Leif Erikson

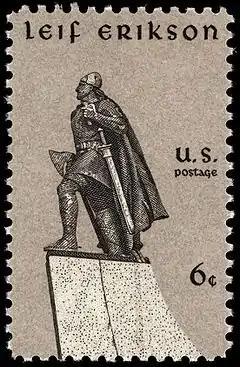
Erikson commemorative stamp, issued 9 October 1968, Leif Erikson Day

Stories of Leif's journey to North America had a profound effect on the identity and self-perception of later Nordic Americans and Nordic immigrants to the United States. The first statue of Erikson (by Anne Whitney) was erected in Boston in 1887 at the instigation of Eben Norton Horsford, who was among those who believed that Vinland could have been located on the Charles River or Cape Cod; not long after, another casting of Whitney's statue was erected in Milwaukee. A statue was also erected in Chicago in 1901, having been originally commissioned for the 1893 World's Columbian Exposition to coincide with the arrival of the reconstructed Viking ship from Bergen, Norway. Another work of art made for the 1893 World's Columbian Exposition, the painting "Leiv Eirikson Discovering America" by Christian Krohg, was in the possession of a Leif Erikson Memorial Association in Chicago before being given back to the National Gallery of Norway in 1900.